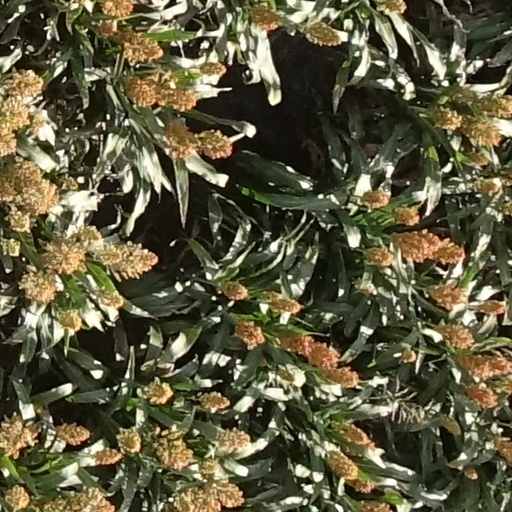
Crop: sorghum